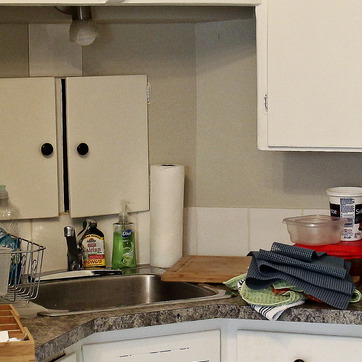
Material: paper